Ateliers et Chantiers de France

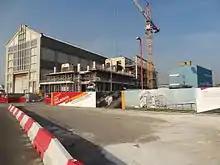
FRAC building under construction beside the AP2 (left)

In 1948–52 the shipyard built the liners "Flandre", "Calédonien" and "Cambodge" for the Compagnie des Messageries Maritimes.